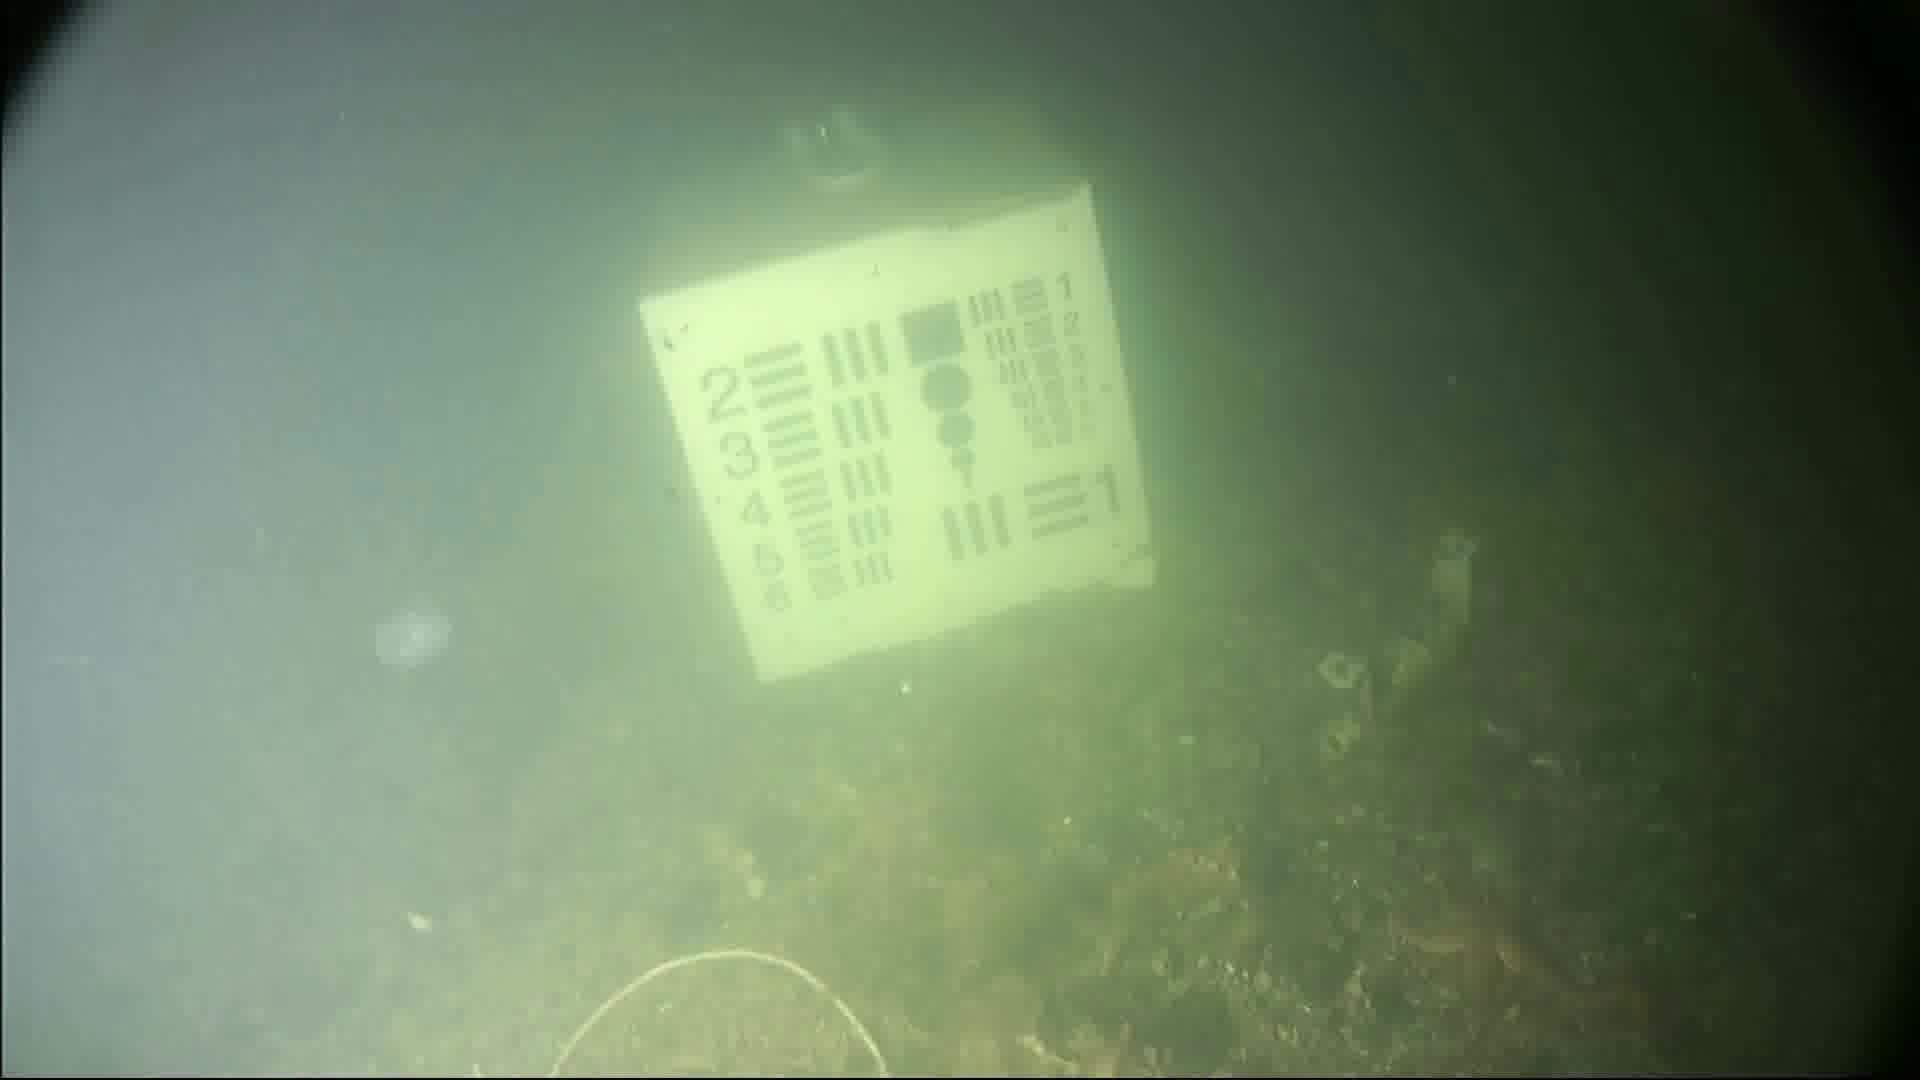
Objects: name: starfish
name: jellyfish